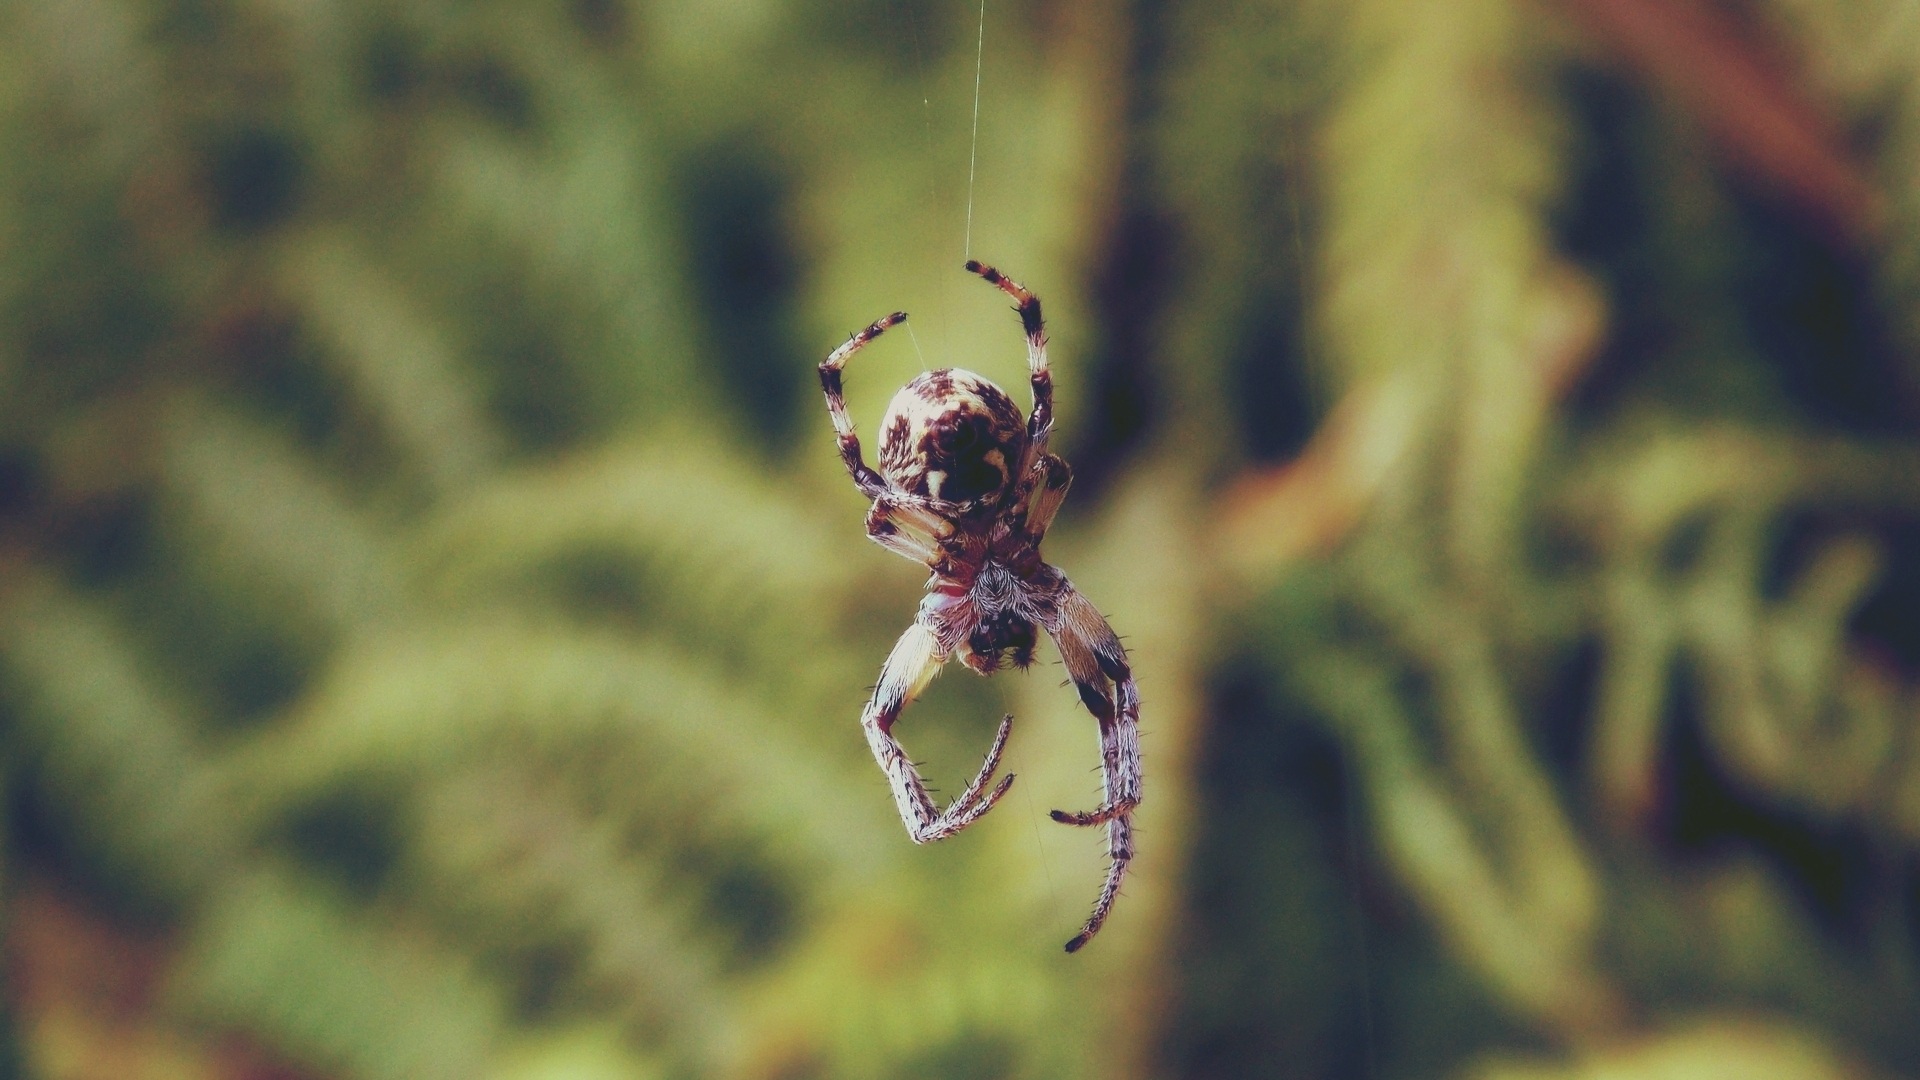
nature, grass, plant, photography, leaf, flower, animal, spiderweb, wildlife, web, insect, macro, predator, flora, fauna, invertebrate, cobweb, wildflower, close up, spider, outdoors, scary, hairy, arachnid, creepy, trap, macro photography, poisonous